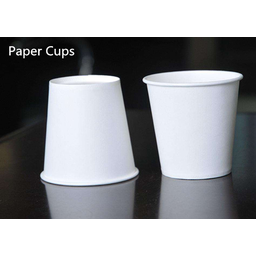
Label: paper